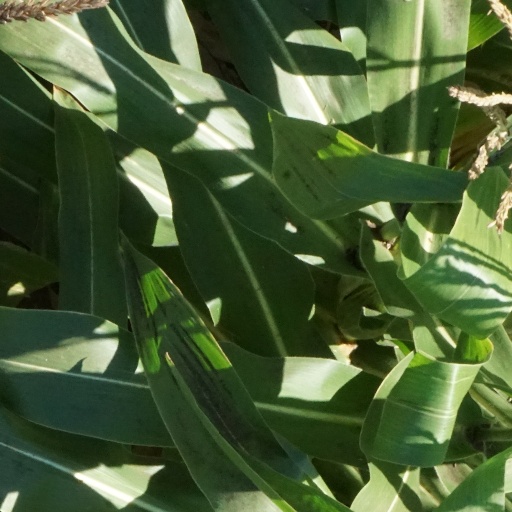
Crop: maize; corn